Typhoon Zeb

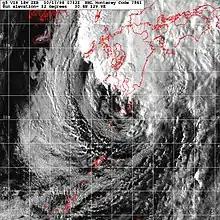
Typhoon Zeb making landfall on Kyushu on October 17

Striking the Philippines at peak intensity, Zeb largely affected the island of Luzon, including the regions of Ilocos, Cagayan Valley, and Central Luzon. Wind gusts were estimated as high as in the country. The storm also dropped torrential rainfall, particularly in mountainous regions. In the municipality of Bakun, the rain gauge overflowed, and in nearby La Trinidad, the rainfall was on October 14 alone. The latter total was estimated as a one-in-1,147-year event, based on the history of local rainfall totals. In the city of Baguio, the precipitation reached , enough to flood the town deep. The Binga and Ambuclao dams in Benguet were unable to support the rains from the storm, forcing them to be opened and flood three towns in neighboring Pangasinan. Minor street flooding occurred along the west coast near Manila.